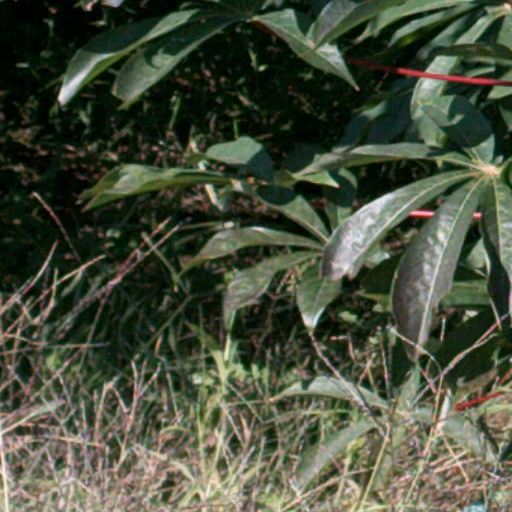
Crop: cassava